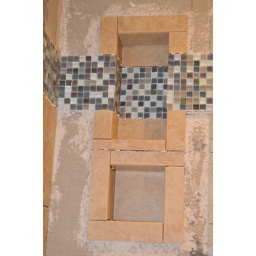
Day 22. Got all the detail work done on the niches and glass tile accent installed. Painted around the window too.